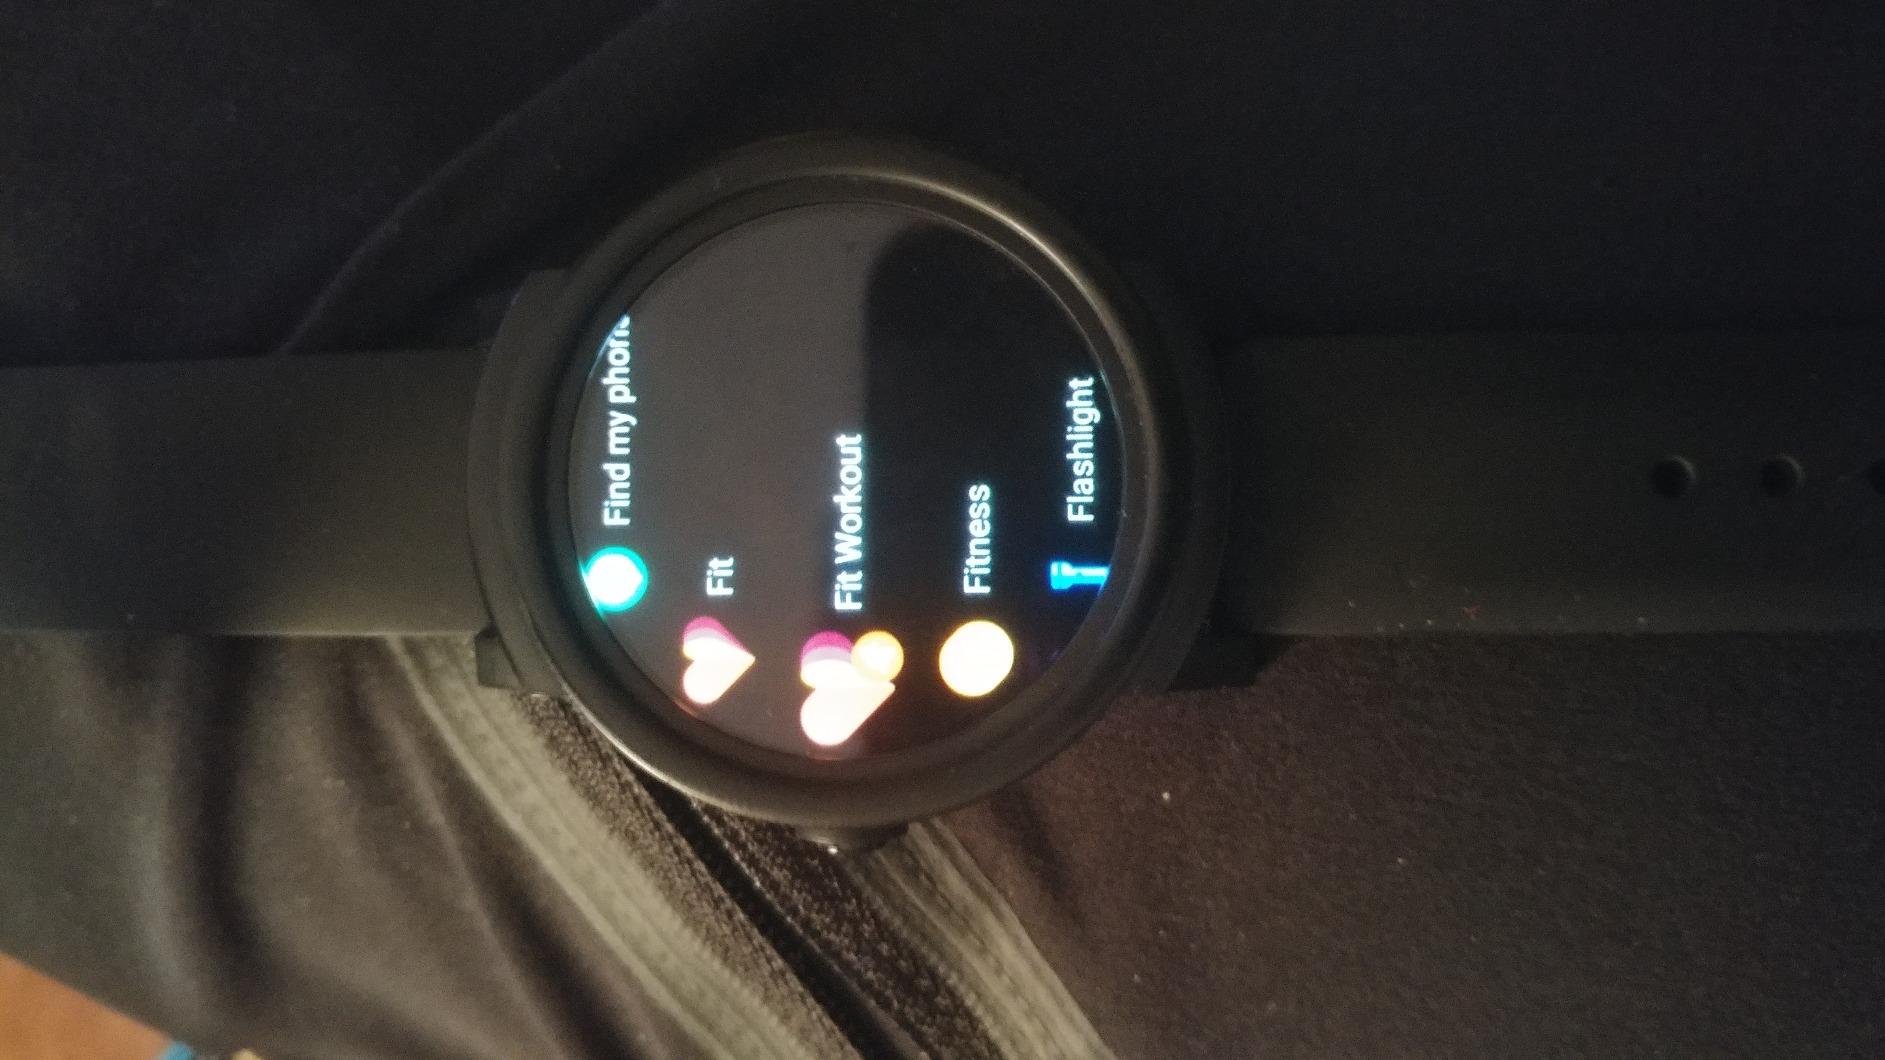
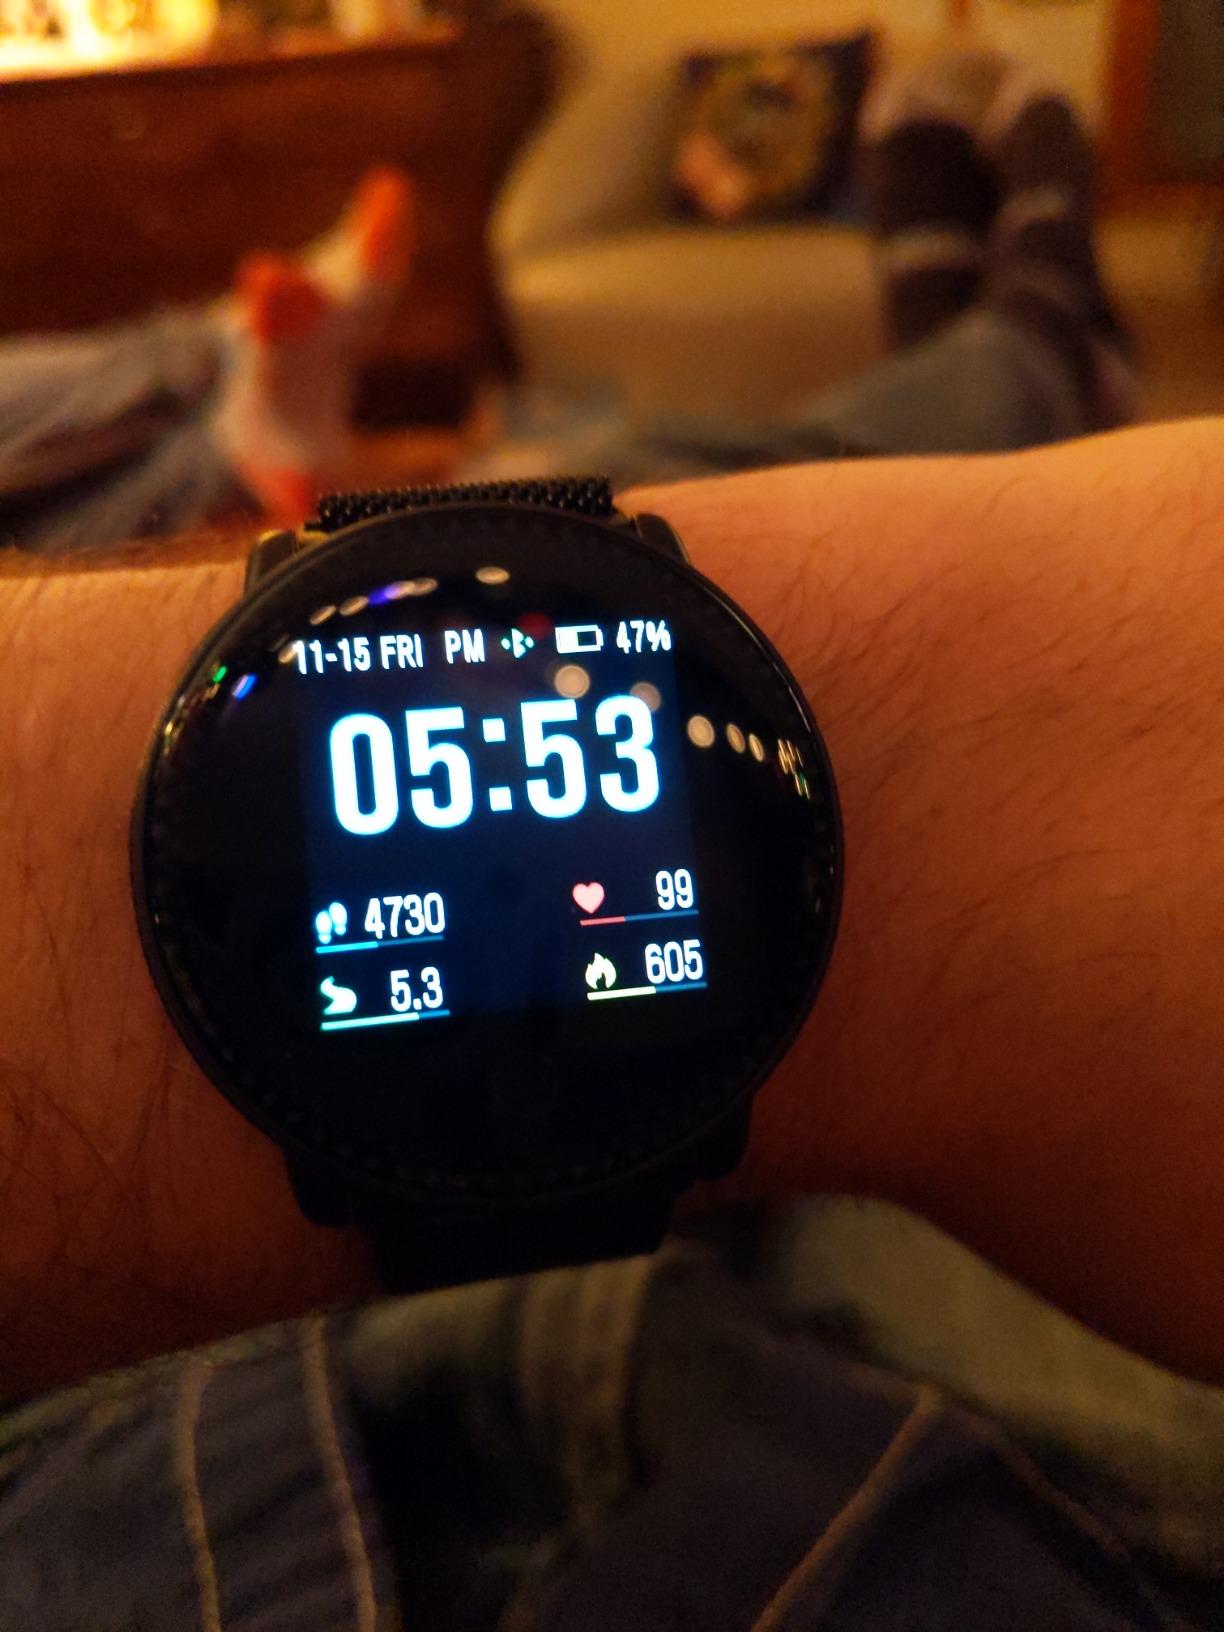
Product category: smartwatch
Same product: no